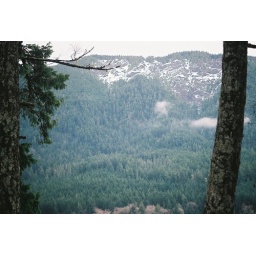
The mountains near the haunted lake of Lady of the Lake in Washington State.